Mount Rainier

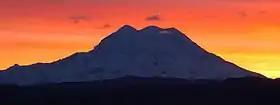
Mount Rainier sunset

Mount Rainier is listed as a Decade Volcano, or one of the 16 volcanoes on Earth with the greatest likelihood of causing loss of life and property if eruptive activity resumes. If Mount Rainier were to erupt as powerfully as Mount St. Helens did in its May 18, 1980 eruption, the effect would be cumulatively greater, because of the far more massive amounts of glacial ice locked on the volcano compared to Mount St. Helens, the vastly more heavily populated areas surrounding Rainier, and the fact that Mount Rainier is almost twice the size of St. Helens. Lahars from Rainier pose the most risk to life and property, as many communities lie atop older lahar deposits. According to the United States Geological Survey (USGS), about 150,000 people live on top of old lahar deposits of Rainier. Not only is there much ice atop the volcano, the volcano is also slowly being weakened by hydrothermal activity. According to Geoff Clayton, a geologist with a Washington State Geology firm, RH2 Engineering, a repeat of the 5000-year-old Osceola Mudflow would destroy Enumclaw, Orting, Kent, Auburn, Puyallup, Sumner and all of Renton. Such a mudflow might also reach down the Duwamish estuary and destroy parts of downtown Seattle, and cause tsunamis in Puget Sound and Lake Washington. Rainier is also capable of producing pyroclastic flows and expelling lava. A 2012 Washington State Department of Natural Resources estimate showed that a significant lahar could cause up to $40 billion in damage downriver.